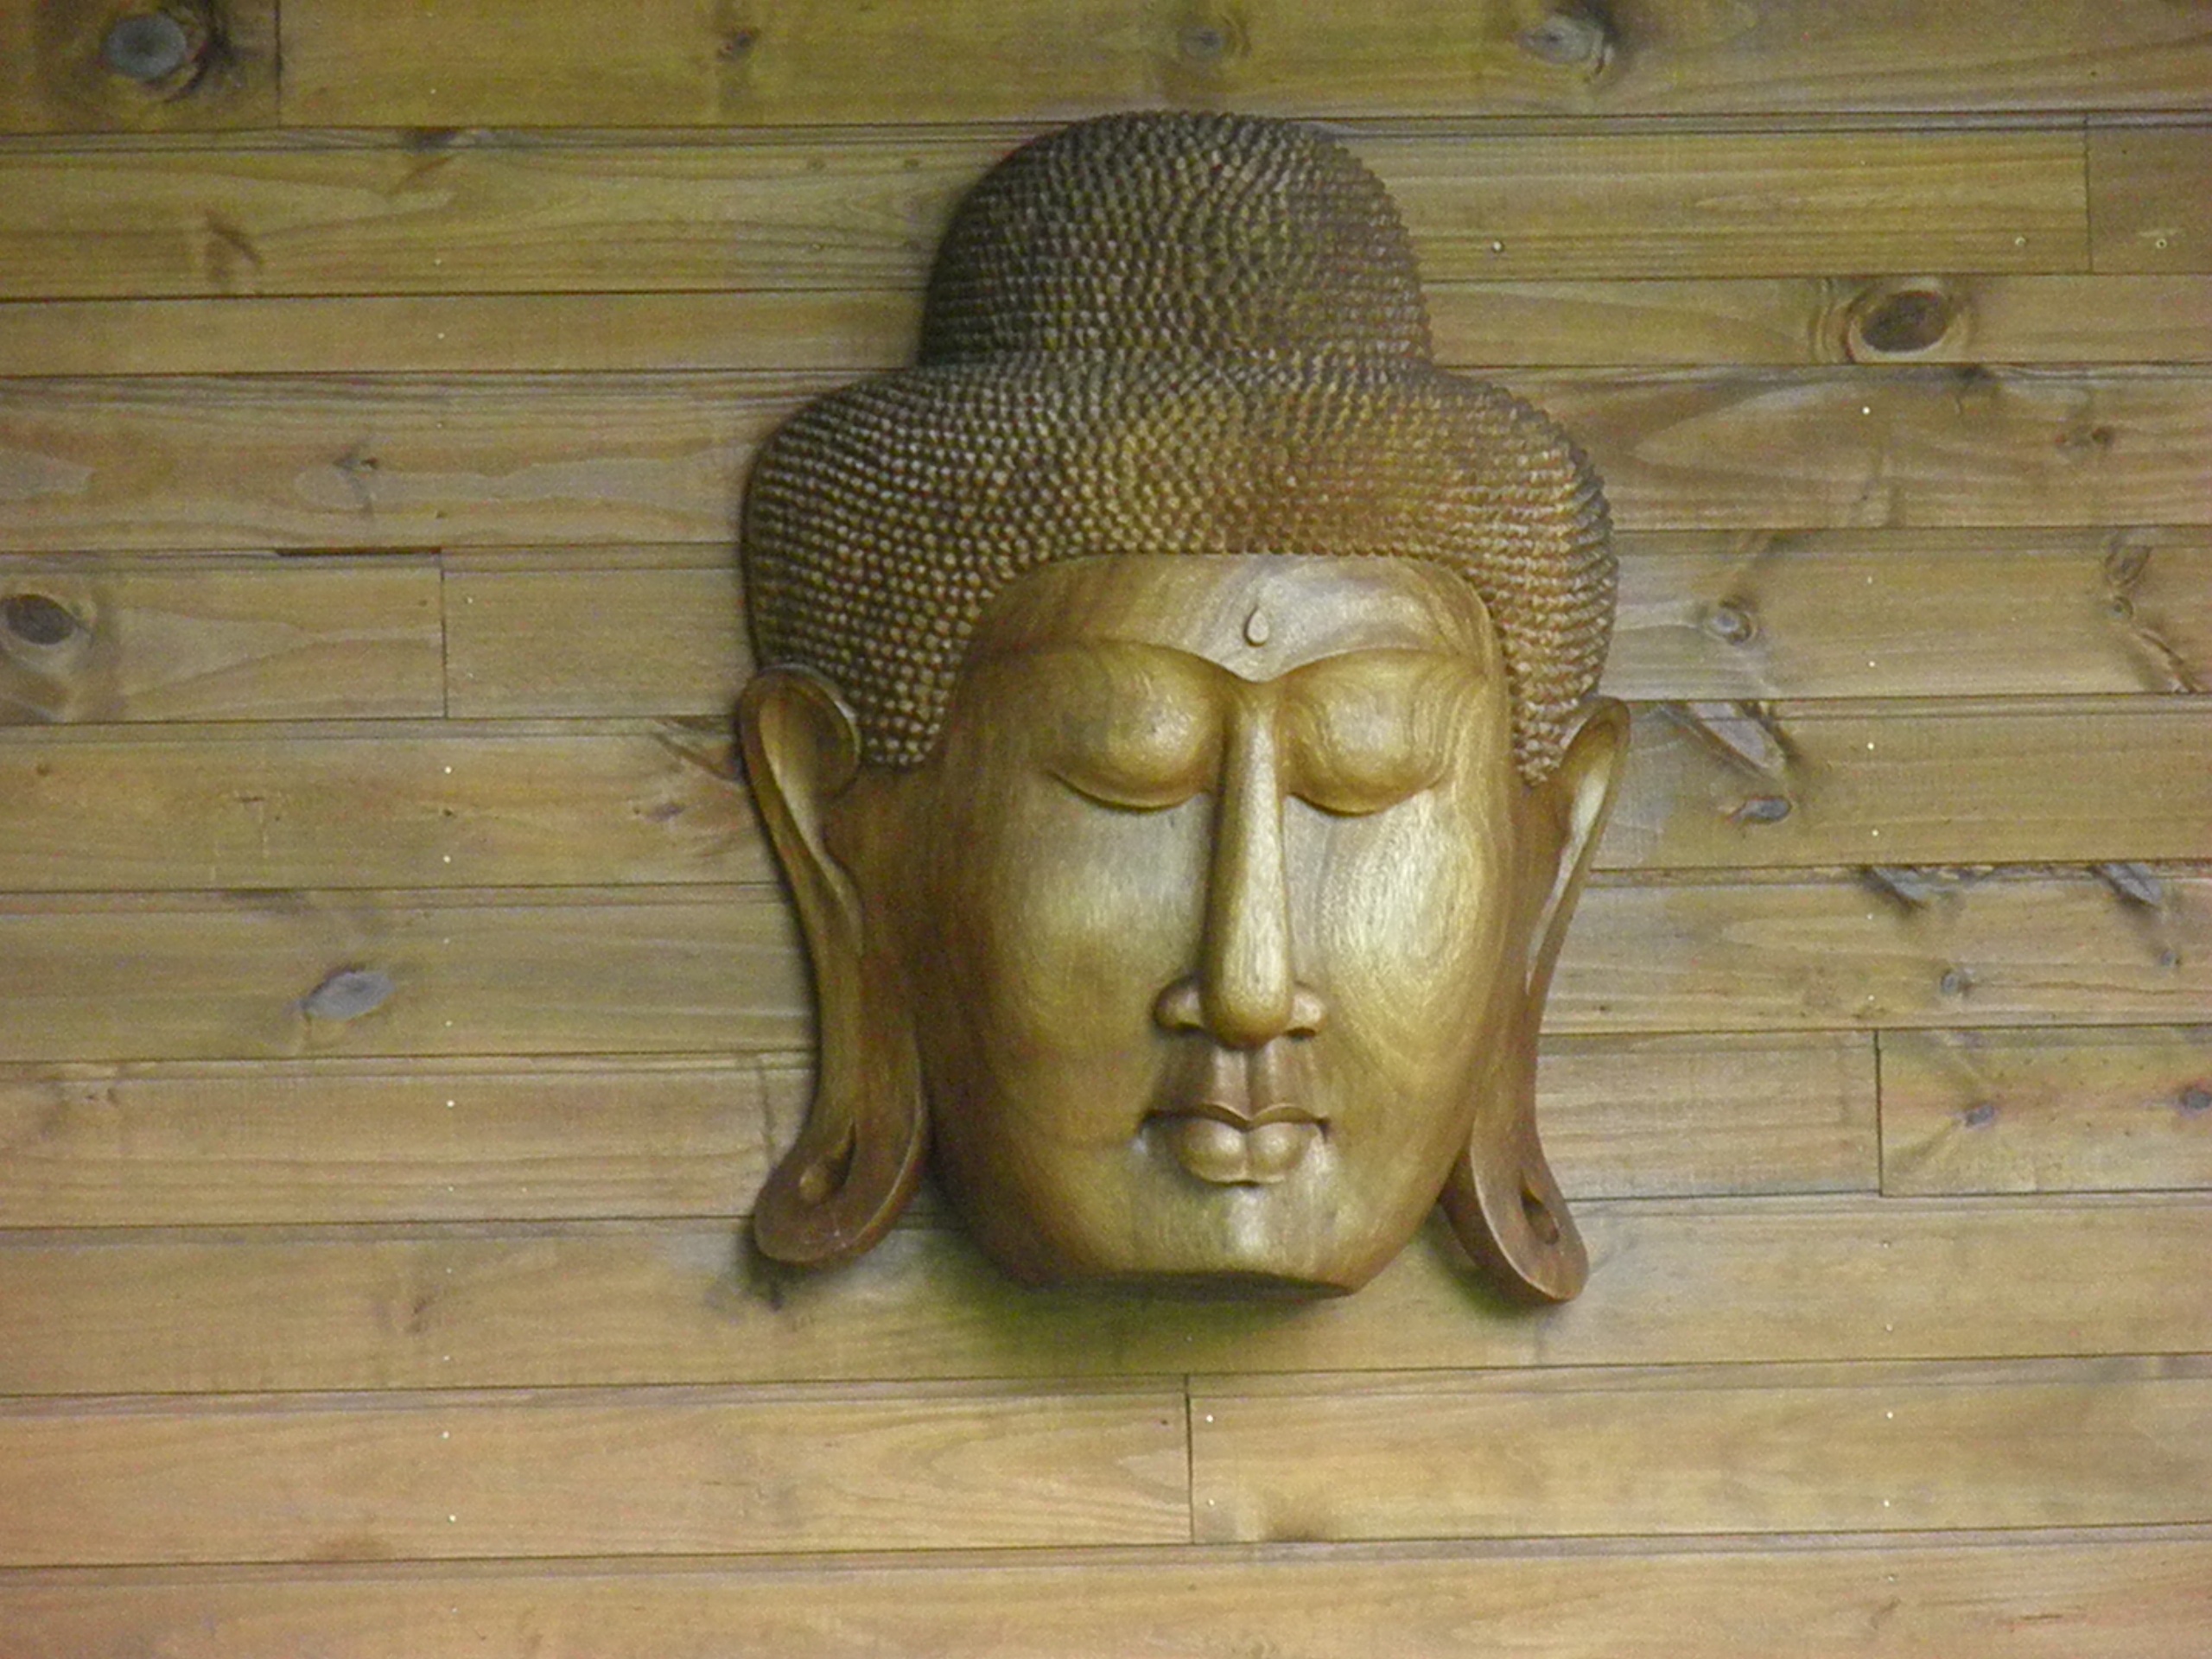
wood, monument, travel, statue, peace, buddhism, garden, sculpture, art, mask, meditation, temple, philosophy, head, yoga, beauty, buddha, om, gardens, carving, relief, work of art, stone sculpture, stone carving, carved out, ancient history